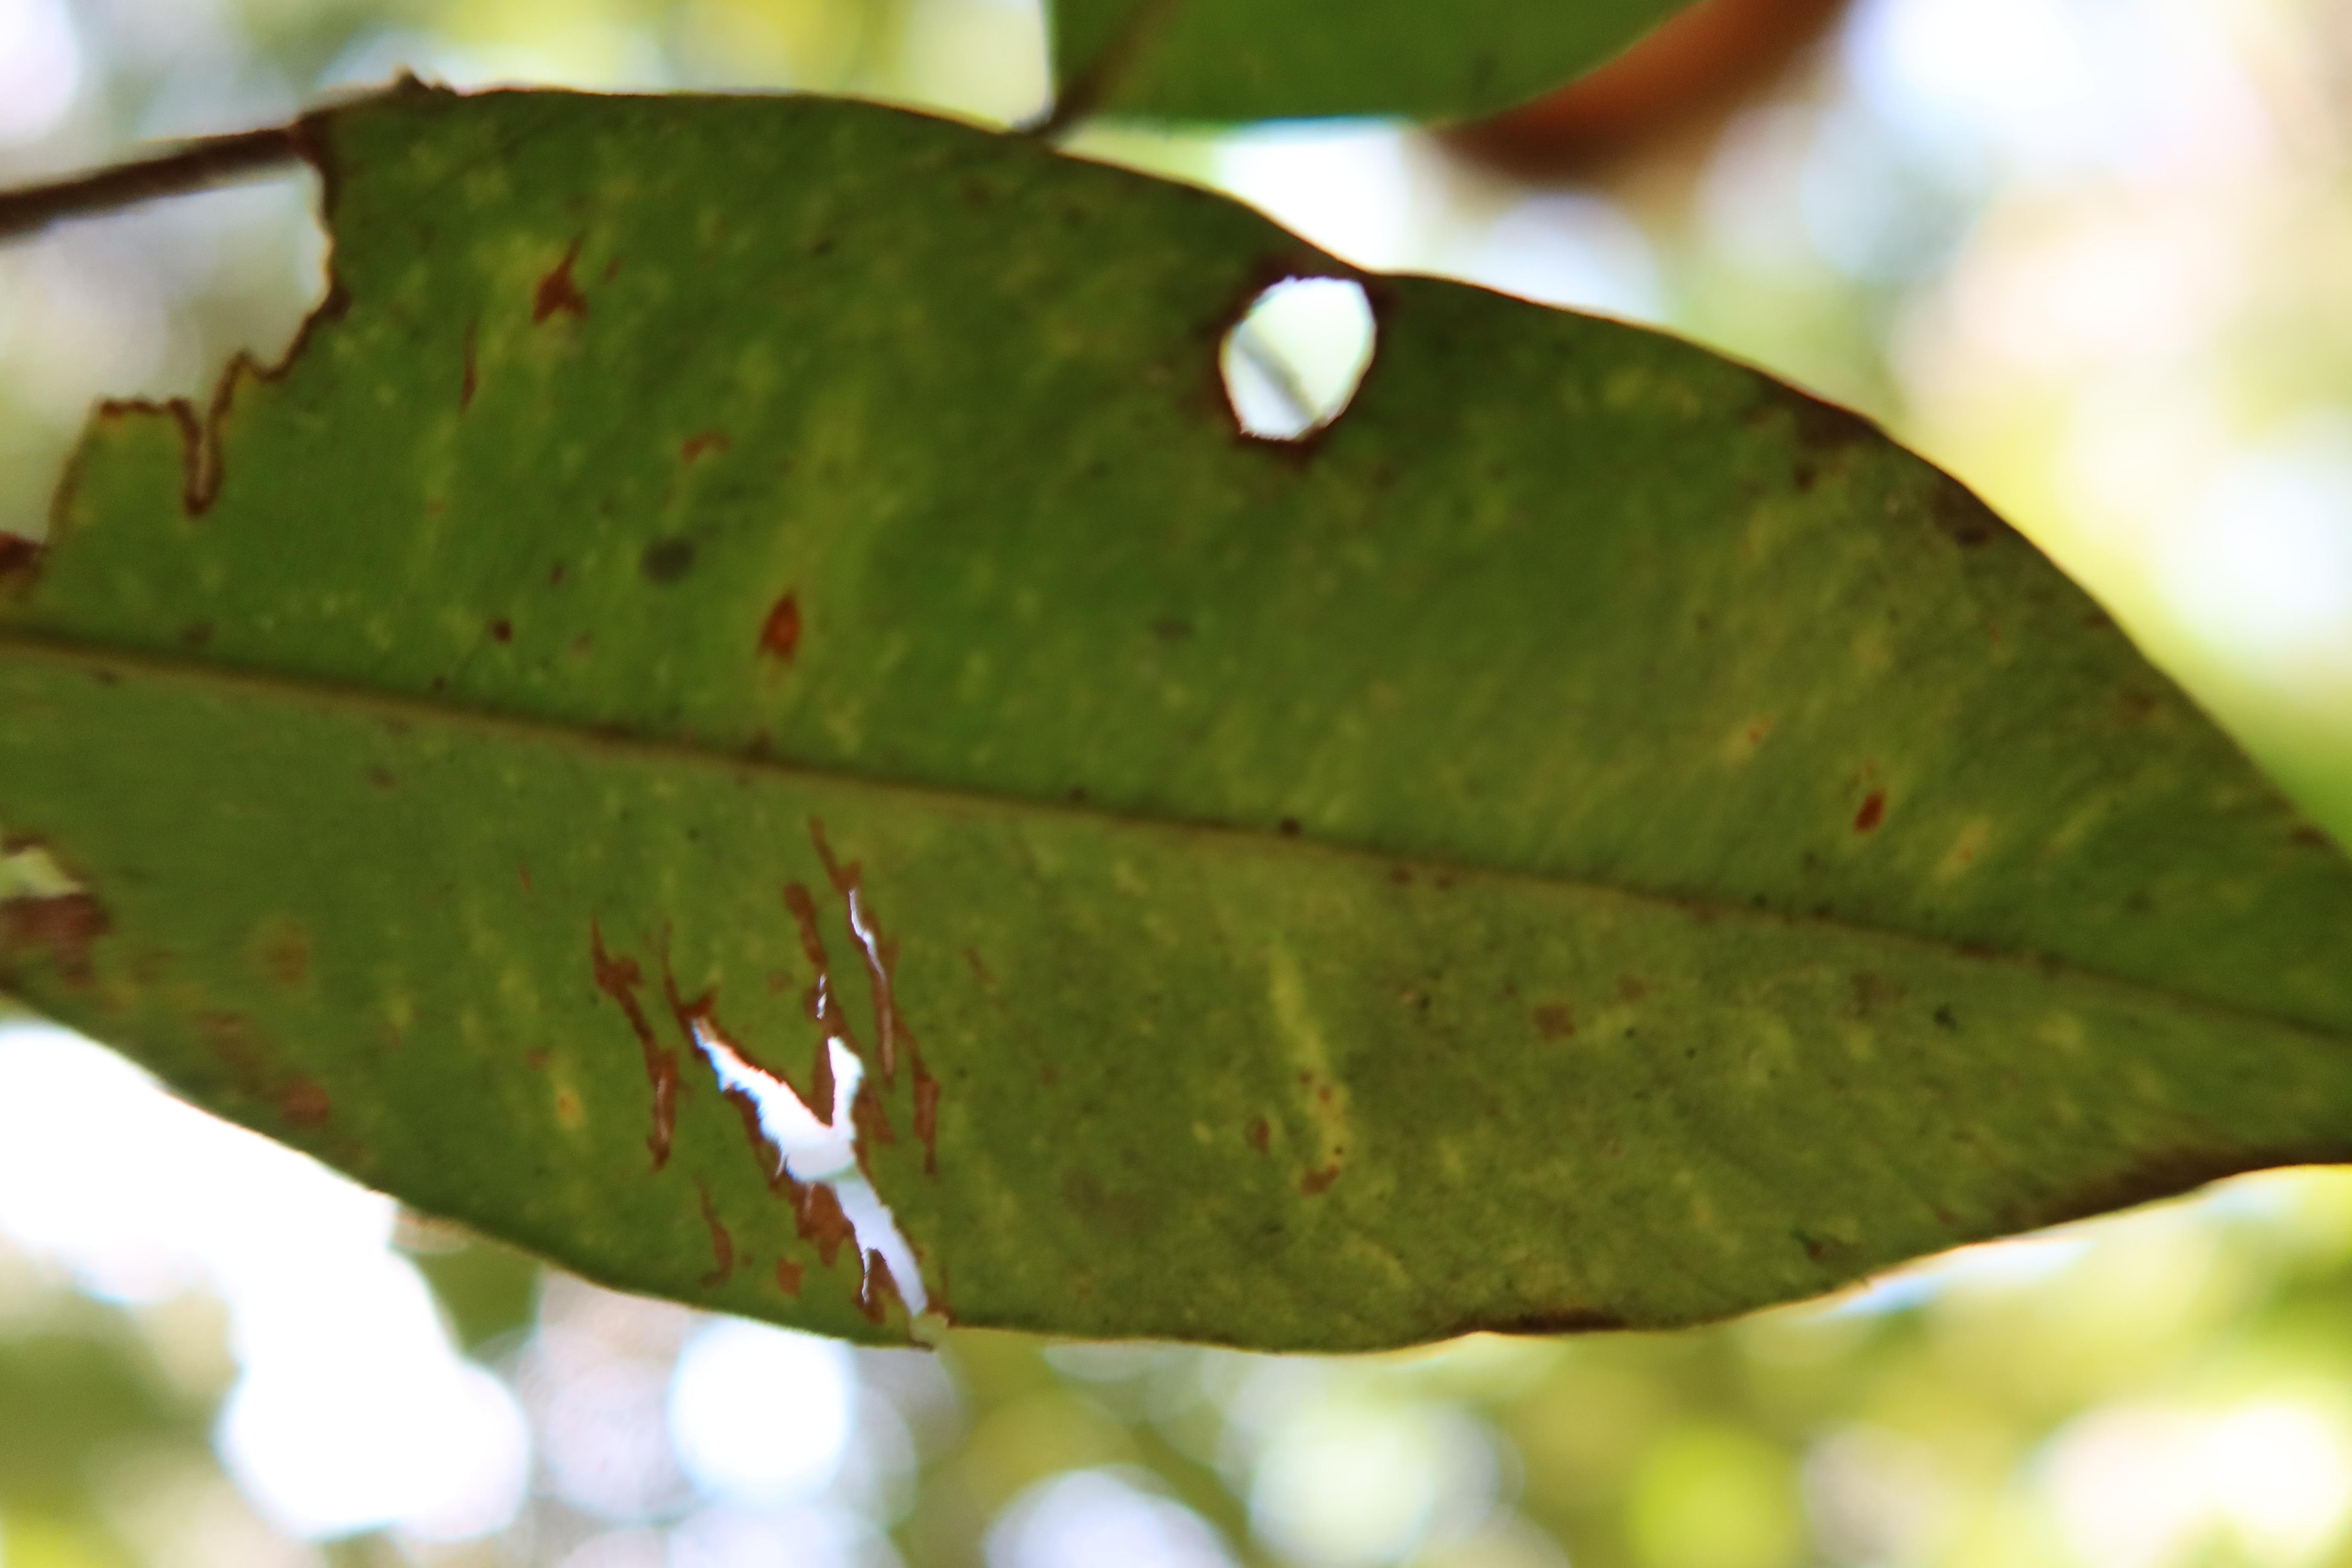
Label: Anthracnose